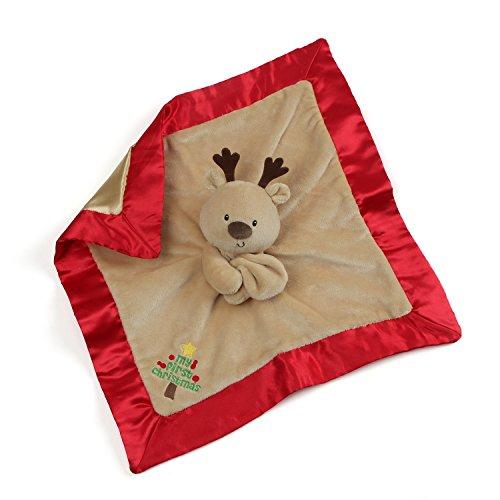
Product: GUND Baby My First Christmas Reindeer Lovey Plush Blanket, 12", Brown
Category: Toys & Games | Stuffed Animals & Plush Toys | Stuffed Animals & Teddy Bears
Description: REINDEER PLUSH BLANKET: Combining a stuffed animal and security blanket, this 12" lovey holiday plush features a reindeer holding a blanket with satin accents and embroidered with “My First Christmas.”.
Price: $13.79
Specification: ProductDimensions:9.5x2.5x12inches|ItemWeight:2.88ounces|ShippingWeight:2.88ounces(Viewshippingratesandpolicies)|ASIN:B078SW9XG7|Itemmodelnumber:4061085|Manufacturerrecommendedage:0monthsandup